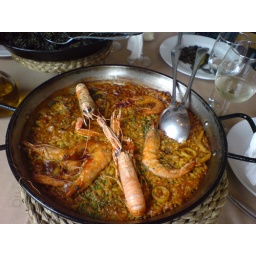
My feet in the sky of Bilbao and my head in San Francisco street